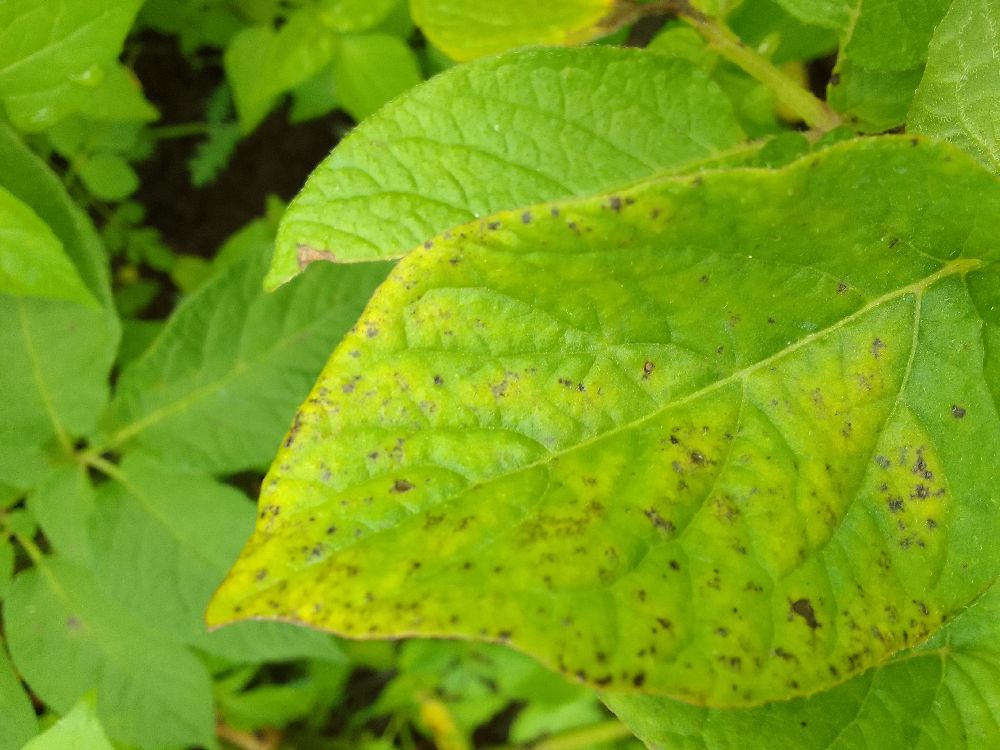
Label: Early blight